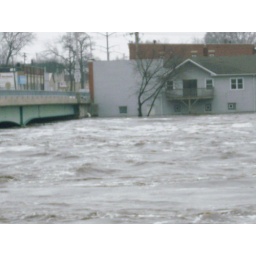
Friday, Jan 11The house that always floods by Washington Ave. Bridge.Note water is halfway up the white door by the tree.